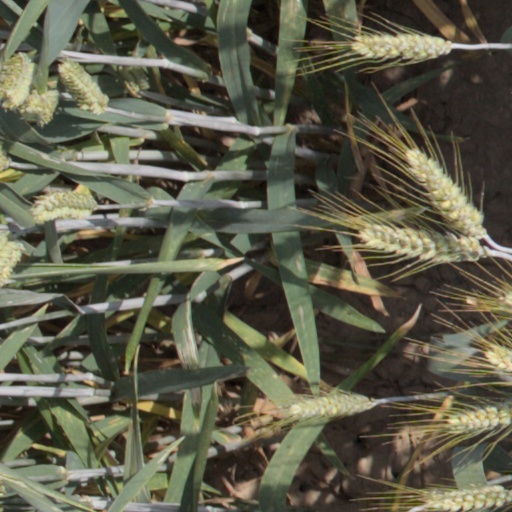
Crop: wheat